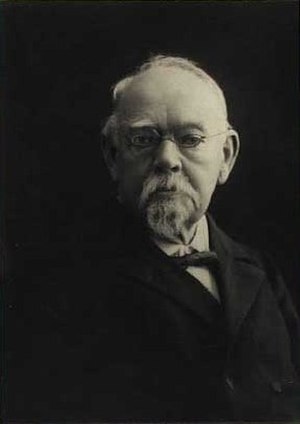
Carl Th. Sørensen
Carl Th. Sørensen
Carl Theodor Sørensen var en dansk officer og krigshistorisk forfatter.